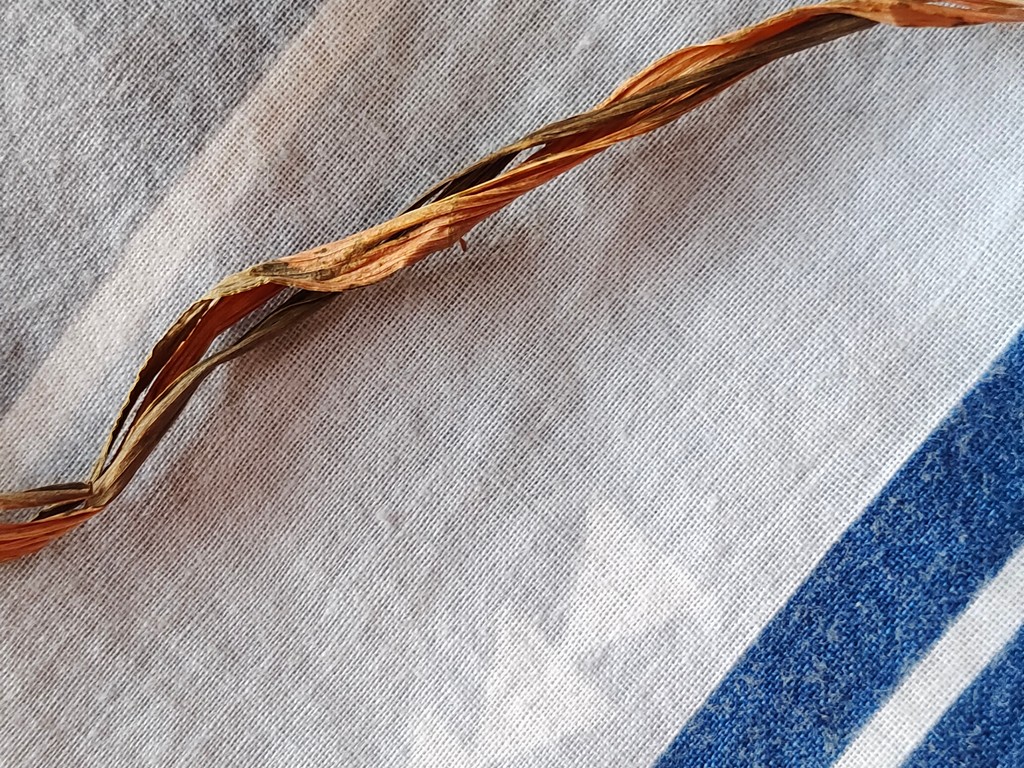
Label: Dried